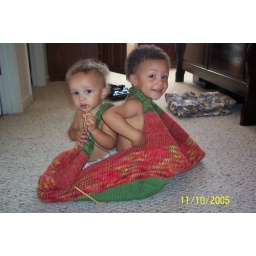
boys in french market